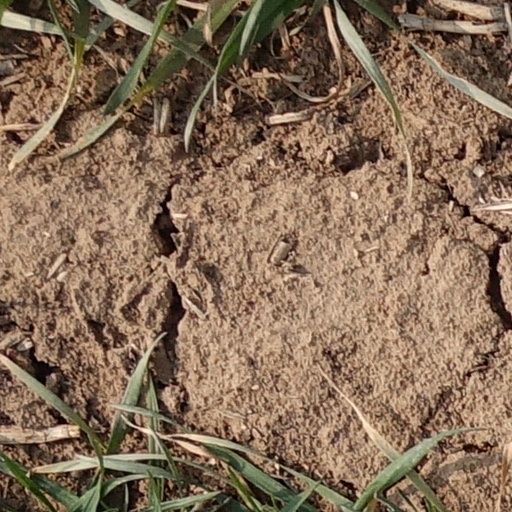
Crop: wheat